Koh Kong province

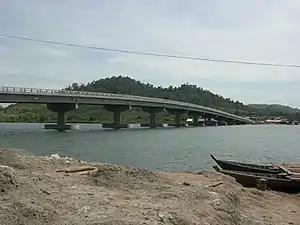
Koh Kong Bridge is the second longest bridge in Cambodia, and was the longest until the completion of Neak Loeung Bridge in April 2015.

The province is an increasingly popular gateway to Cambodia from Hat Lek in eastern Thailand (Trat), in part due to the reasonably direct access to the port and beach resort town of Sihanoukville. The border is at Cham Yeam, about 14 km from Koh Kong.